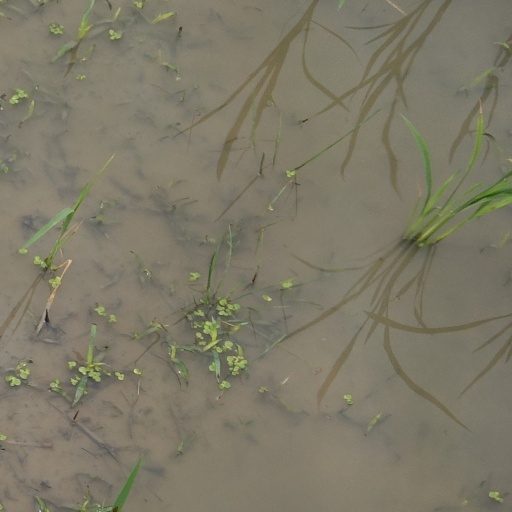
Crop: rice